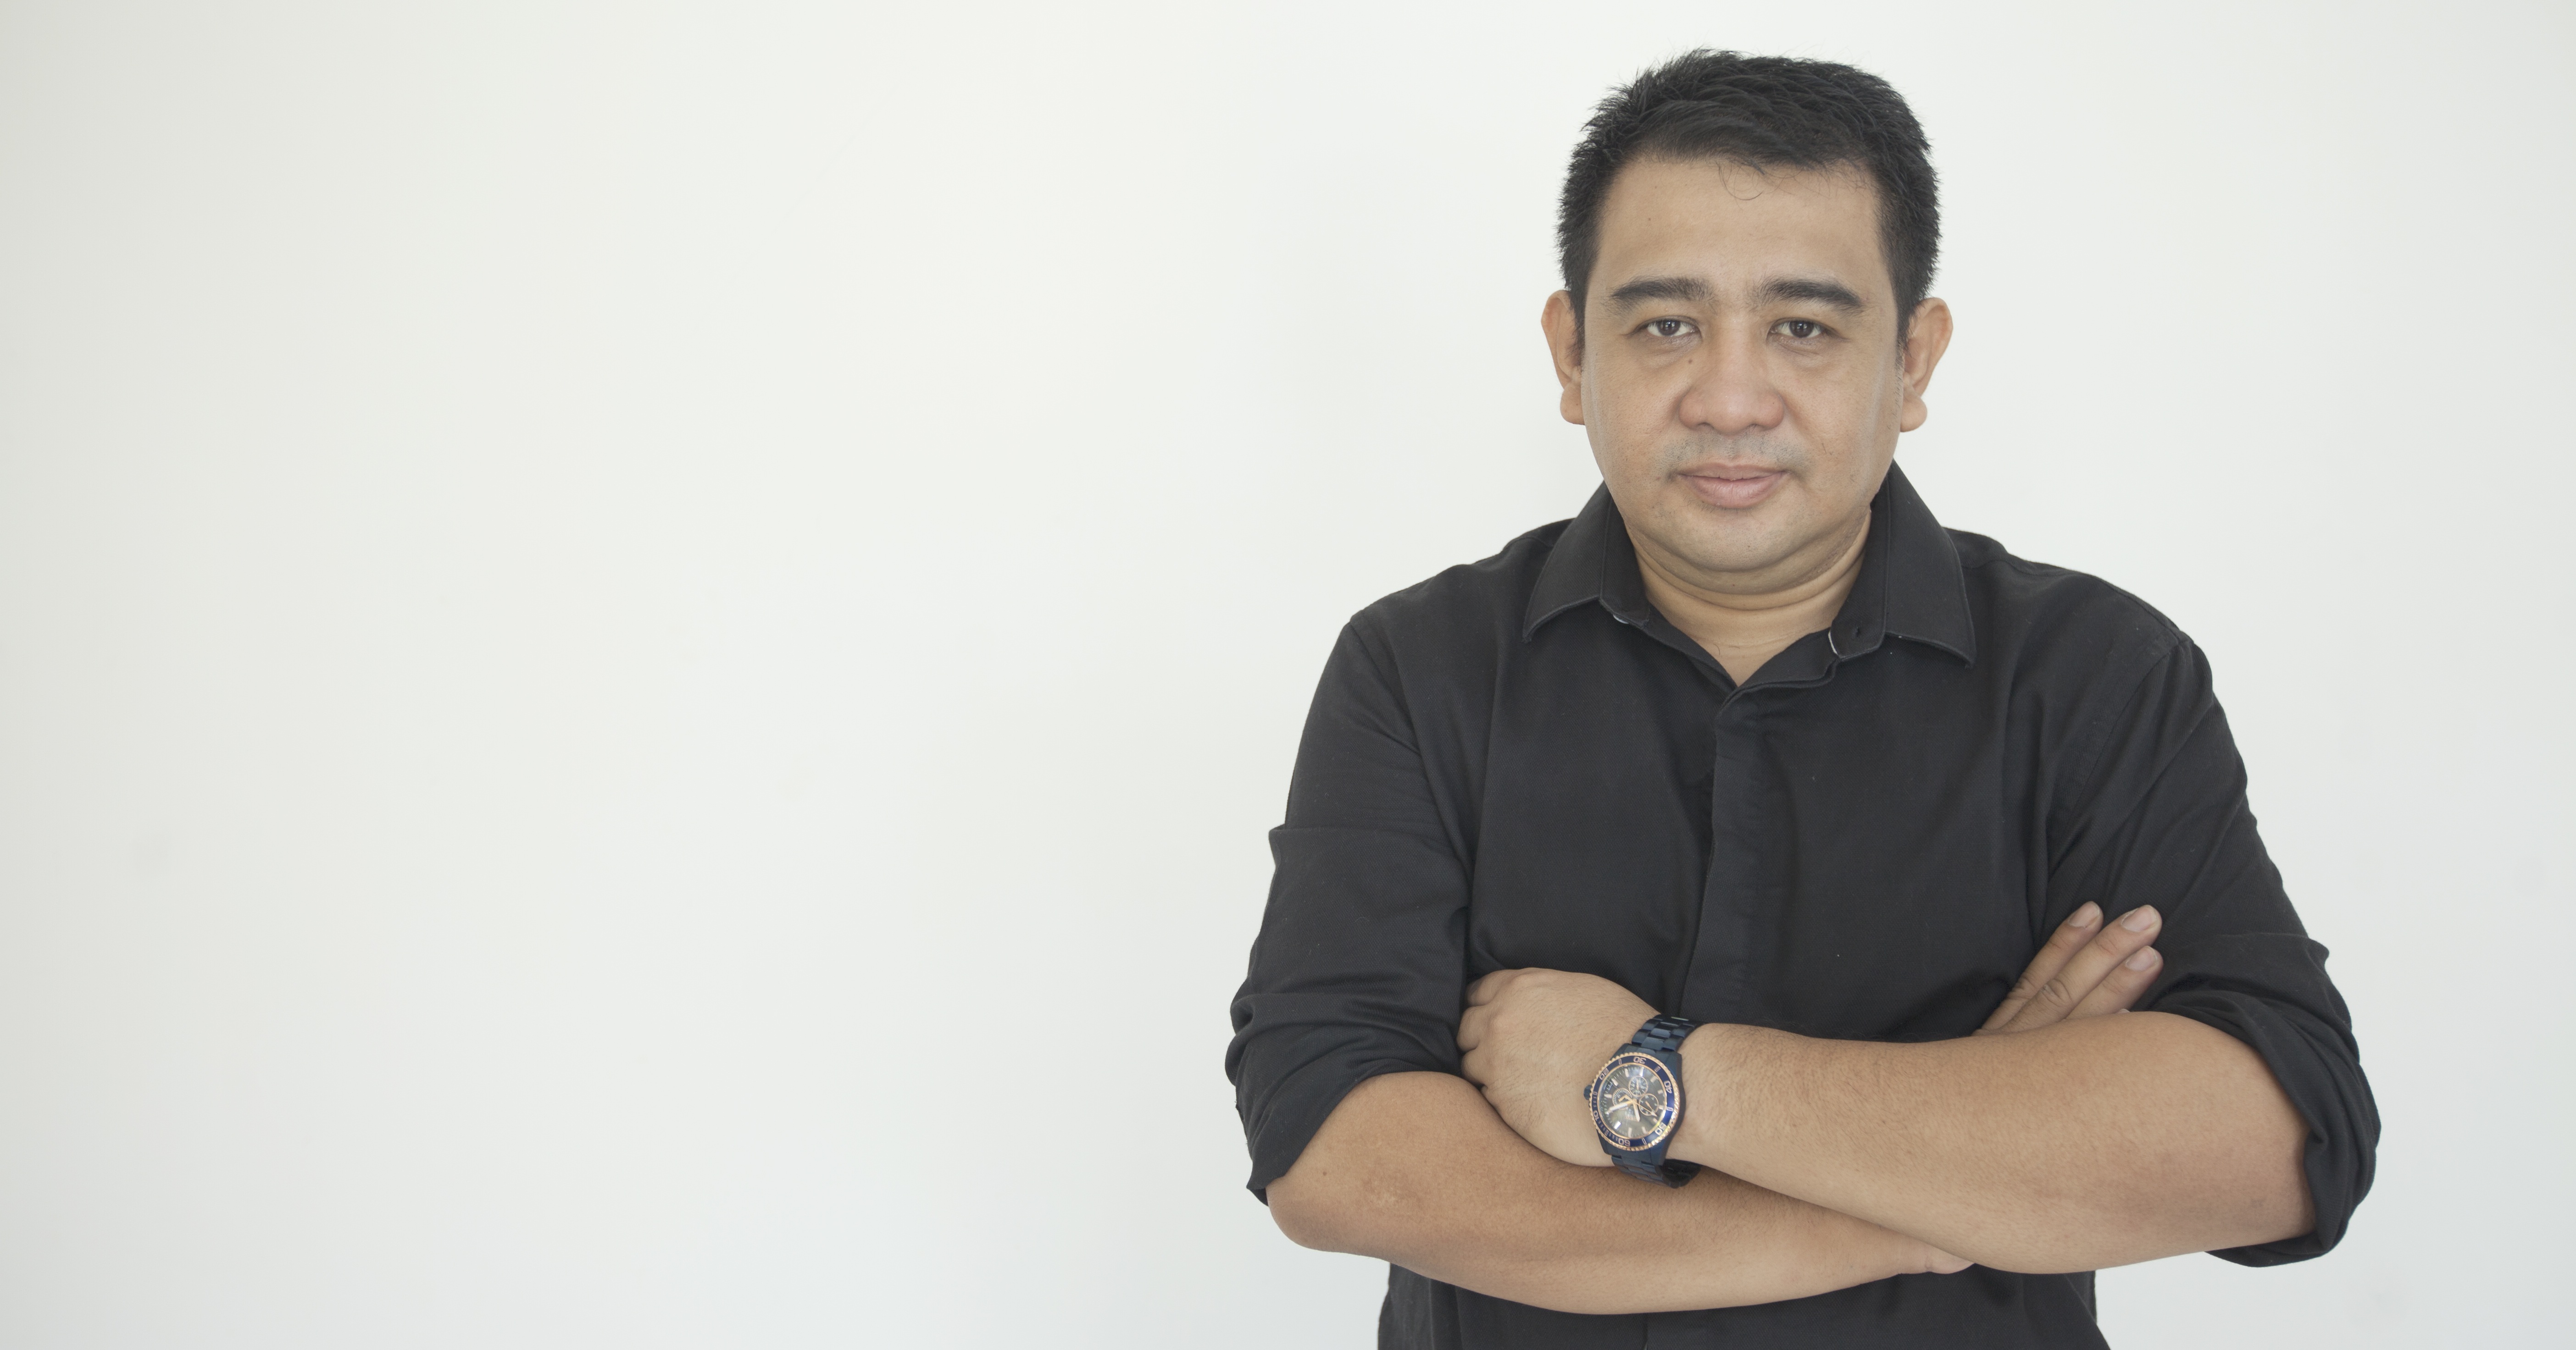
hand, person, portrait, finger, medicine, health, conversation, hospital, clinic, doctor, medical, surgeon